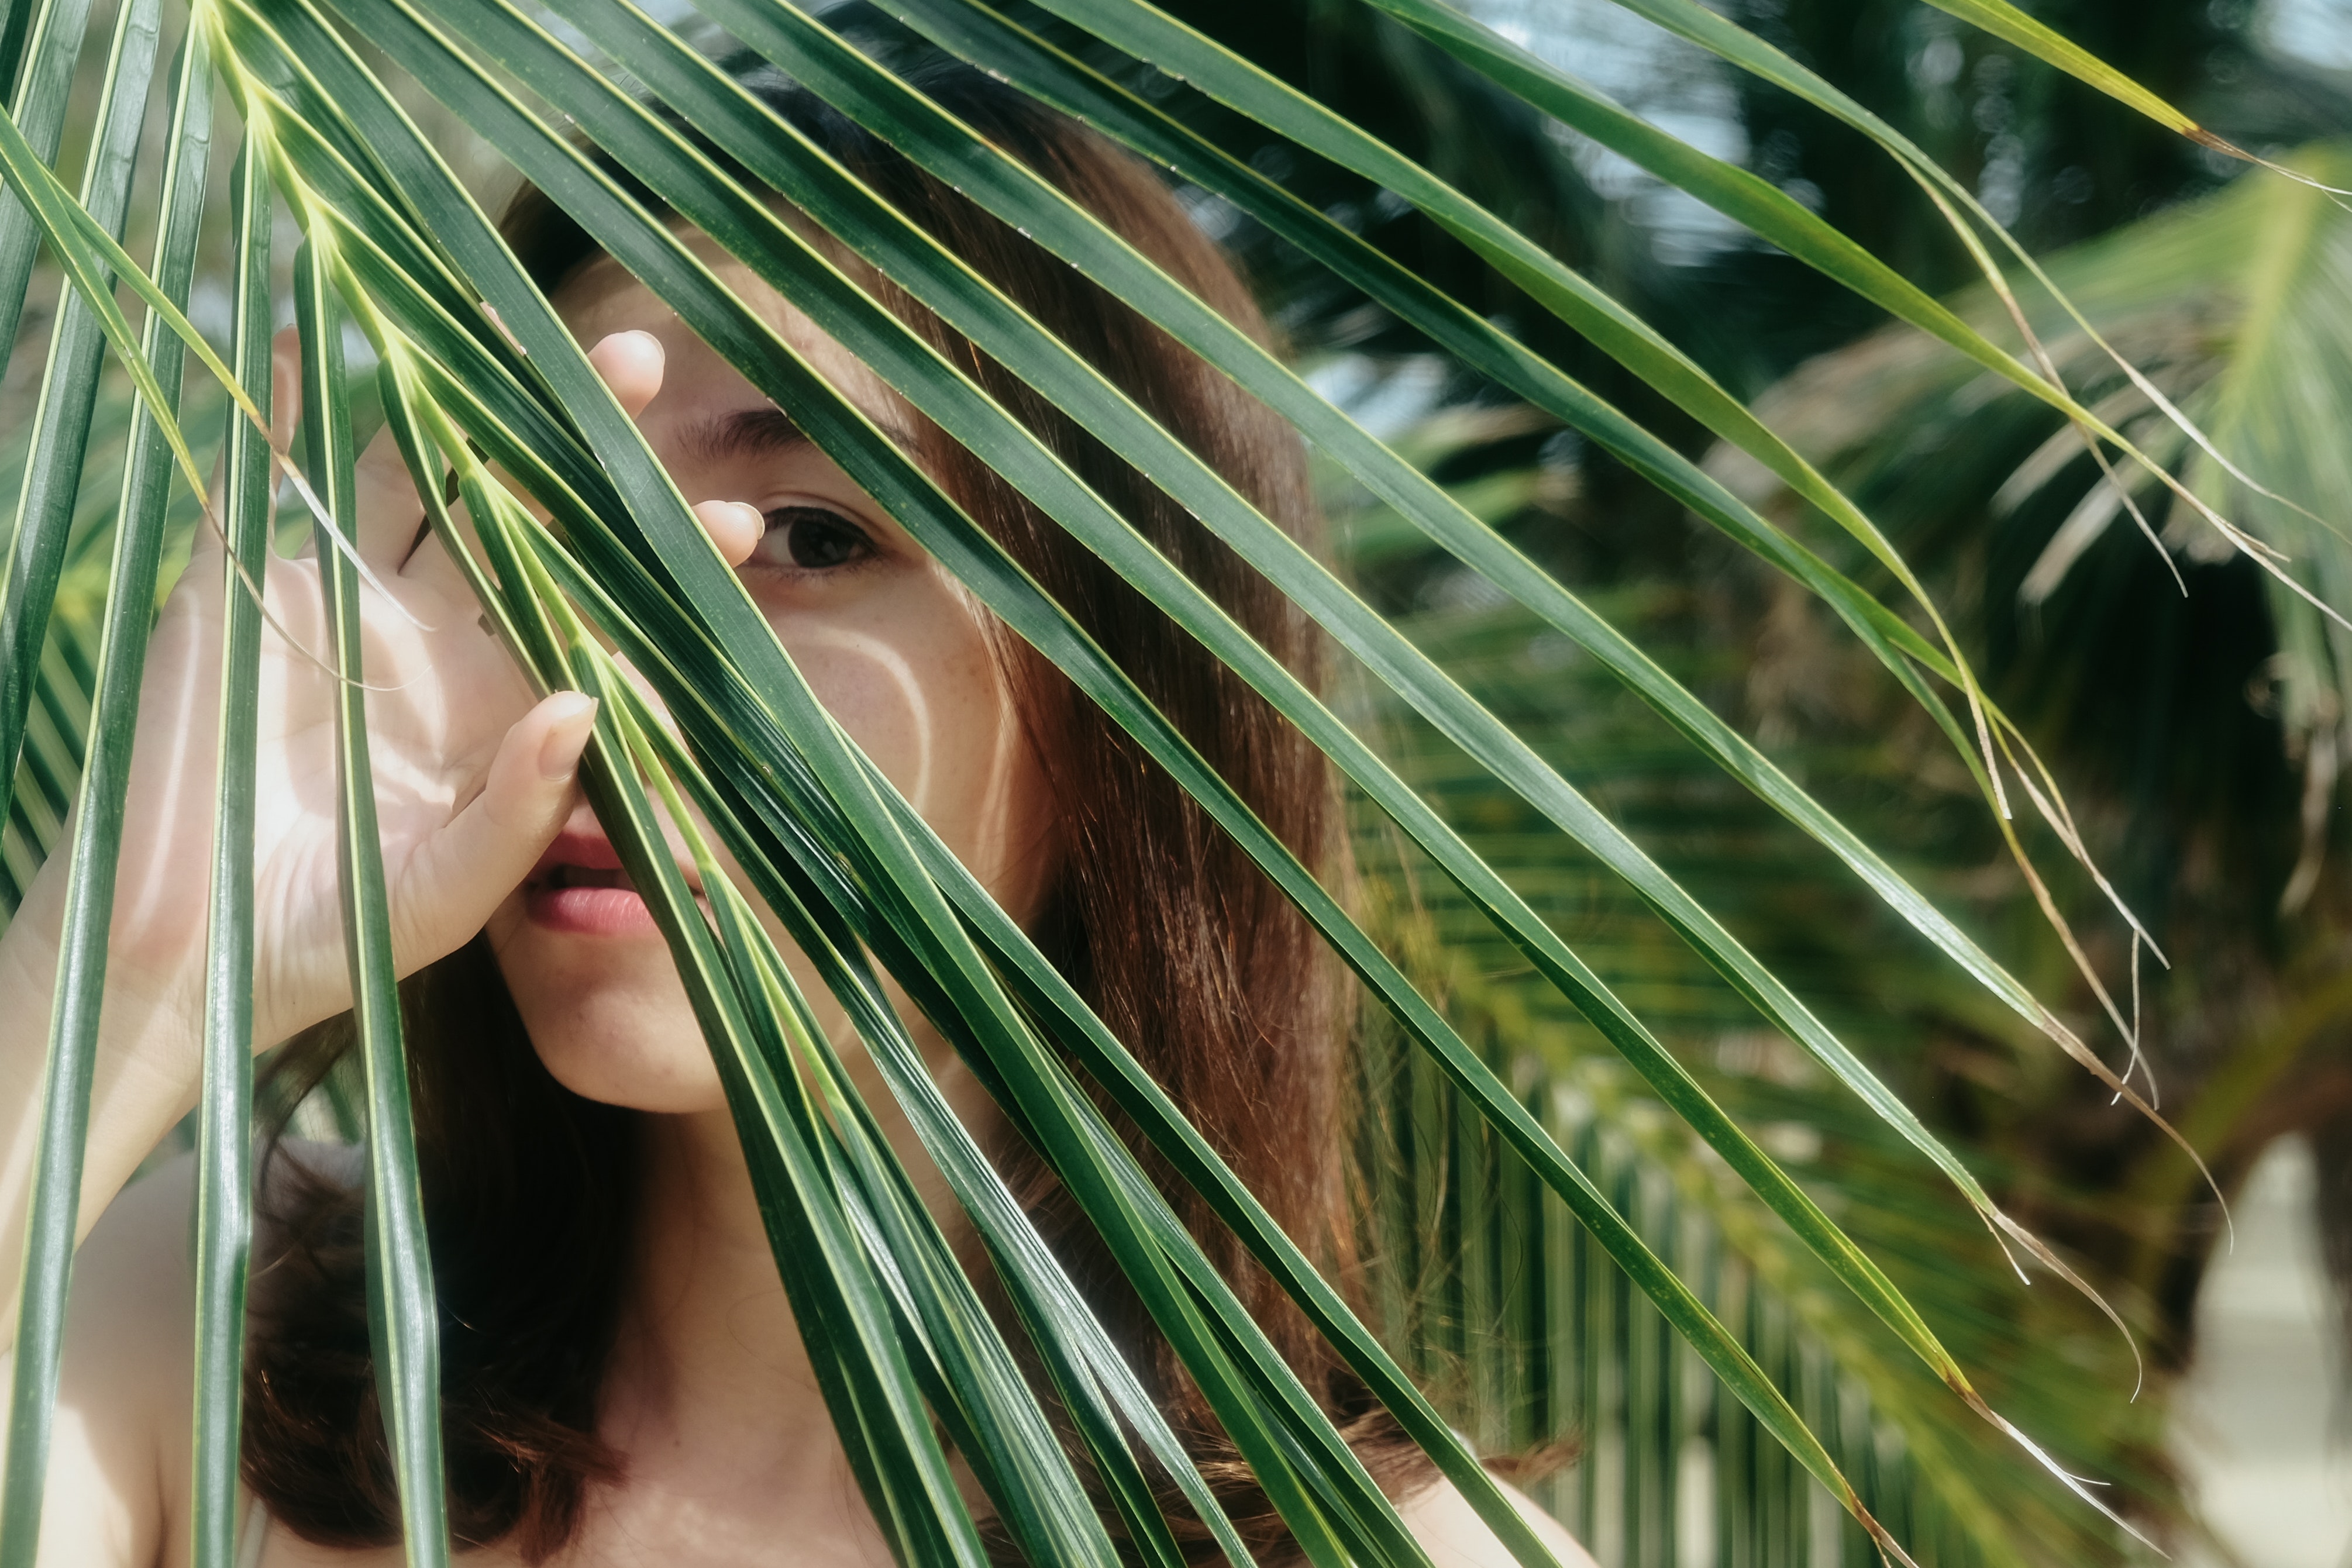
leaf, tree, white pine, plant, botany, woody plant, grass family, arecales, organism, palm tree, terrestrial plant, grass, plant stem, red pine, Georgia pine, pine family, pine, black hair